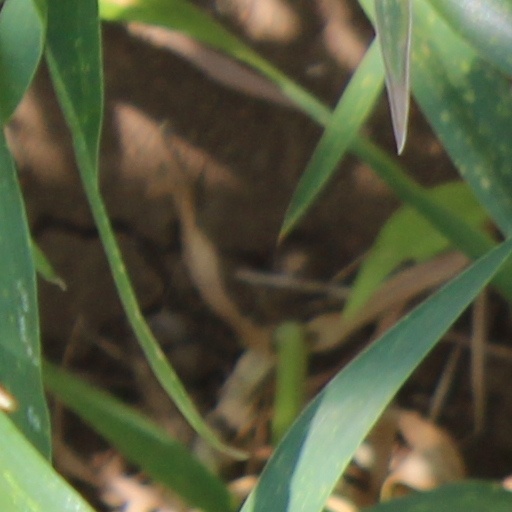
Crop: wheat